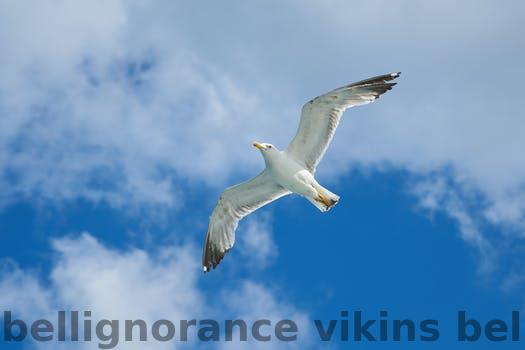
Label: Watermark